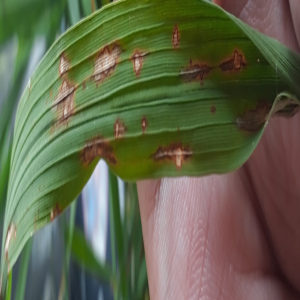
Disease: Blast